Honda Life

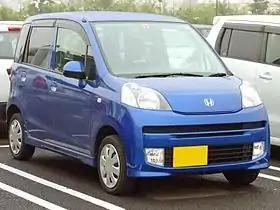
Honda Life Diva (fifth generation)

The Honda Life is an automobile nameplate that was used on various kei car/city cars produced by Honda: passenger cars, microvans, and kei trucks. The first series of the nameplate was built between 1971 and 1974, with the nameplate revived in 1997 and used until 2014. The Japanese-market Life has rarely been marketed outside Japan.